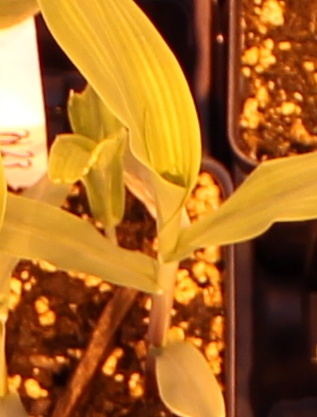
Label: Corn